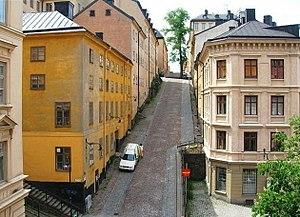
Södermalm est une île de Stockholm en Suède, qui forme la partie sud du centre-ville et a donné son nom au district homonyme.